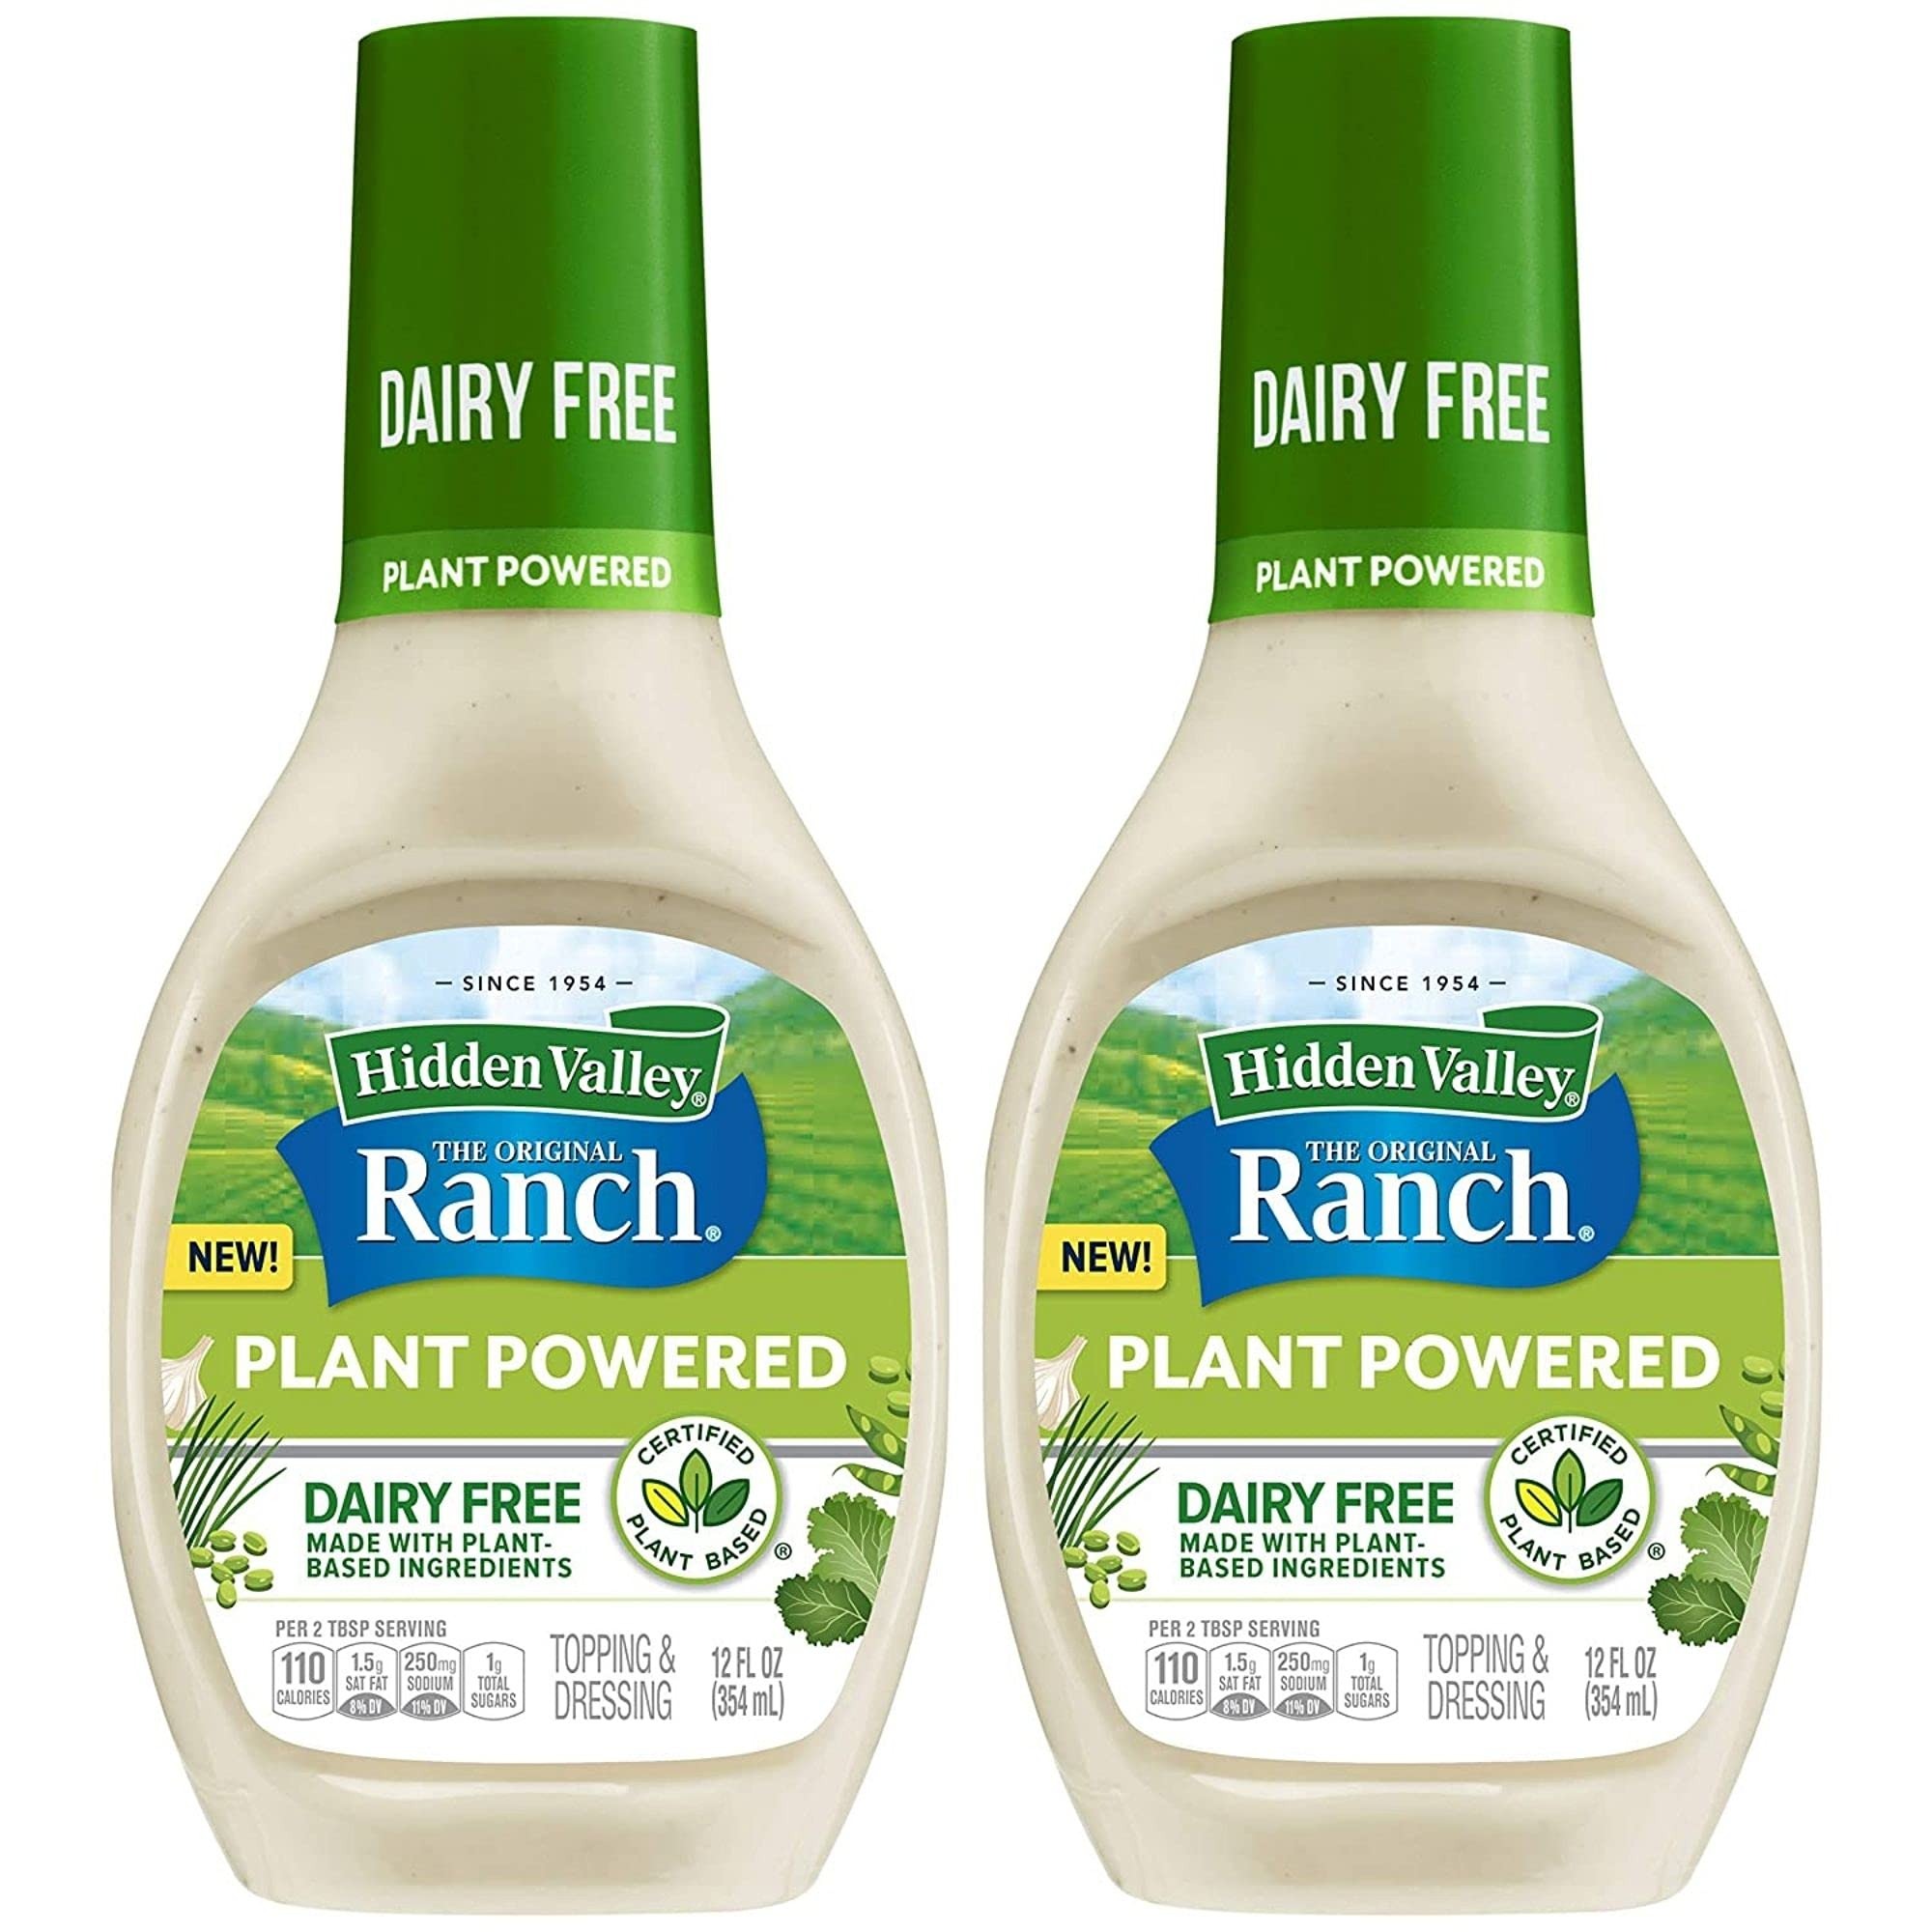
Item Name: Hidden Valley The Original Ranch Plant Powered, Dairy Free, Ranch Salad Dressing and Topping, Gluten Free, 12 Fl Oz (2 Pack)
Value: 24.0
Unit: Fl Oz

Price: 10.75